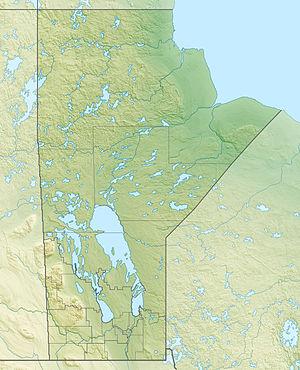
Winnipeg est une ville canadienne, capitale de la province du Manitoba et septième ville au niveau national en nombre d'habitants. Située à la confluence des rivières Rouge et Assiniboine, protégée des crues par le canal de dérivation de la rivière Rouge, elle est l'un des plus grands marchés aux grains du monde.
Brandon est une ville canadienne du Sud-Ouest du Manitoba, souvent surnommée « Wheat City » à cause de l'importance de son industrie céréalière. Elle est la deuxième ville en importance de la province, après Winnipeg : au recensement de 2011, on y a dénombré une population de 46 061 habitants tandis que sa région métropolitaine en compte 53 229.
Manitou est une petite ville au sud-ouest du Manitoba, au Canada.
La base des Forces canadiennes Shilo est une base opérationnelle et d'entraînement des Forces canadiennes située à 35 km à l'est de Brandon au Manitoba. La base est aussi désignée en tant que groupe de soutien de secteur pour la région du sud-ouest manitobain.
Oxford House est une réserve indienne du Centre du Manitoba, au Canada située à l'est du lac Oxford, sur le cours de la rivière Hayes. Au recensement de 2006, on y a dénombré une population de 1 947 habitants. La majorité de la population amérindienne est de la Nation des Cris et parle la langue crie.
Kenton est un communauté non incorporée du Manitoba située dans l'ouest de la province et faisant partie de la municipalité rurale de Woodworth.